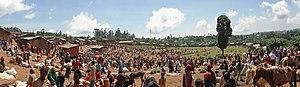
Marché de Chencha en Éthiopie